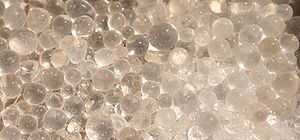
Kiselgel
Kiselgel
Kiselgel er en granulær, porøs form for siliciumdioxid, som fremstilles syntetisk ud fra silikater. Trods navnet er kiselgel ikke en gel, men et fast stof. Det bruges i hverdagen til at kontrollere fugtighed i forskellige produkter, da det kan absorbere en stor mængde vand. Det findes typisk i nye tasker o.lign. i små poser.